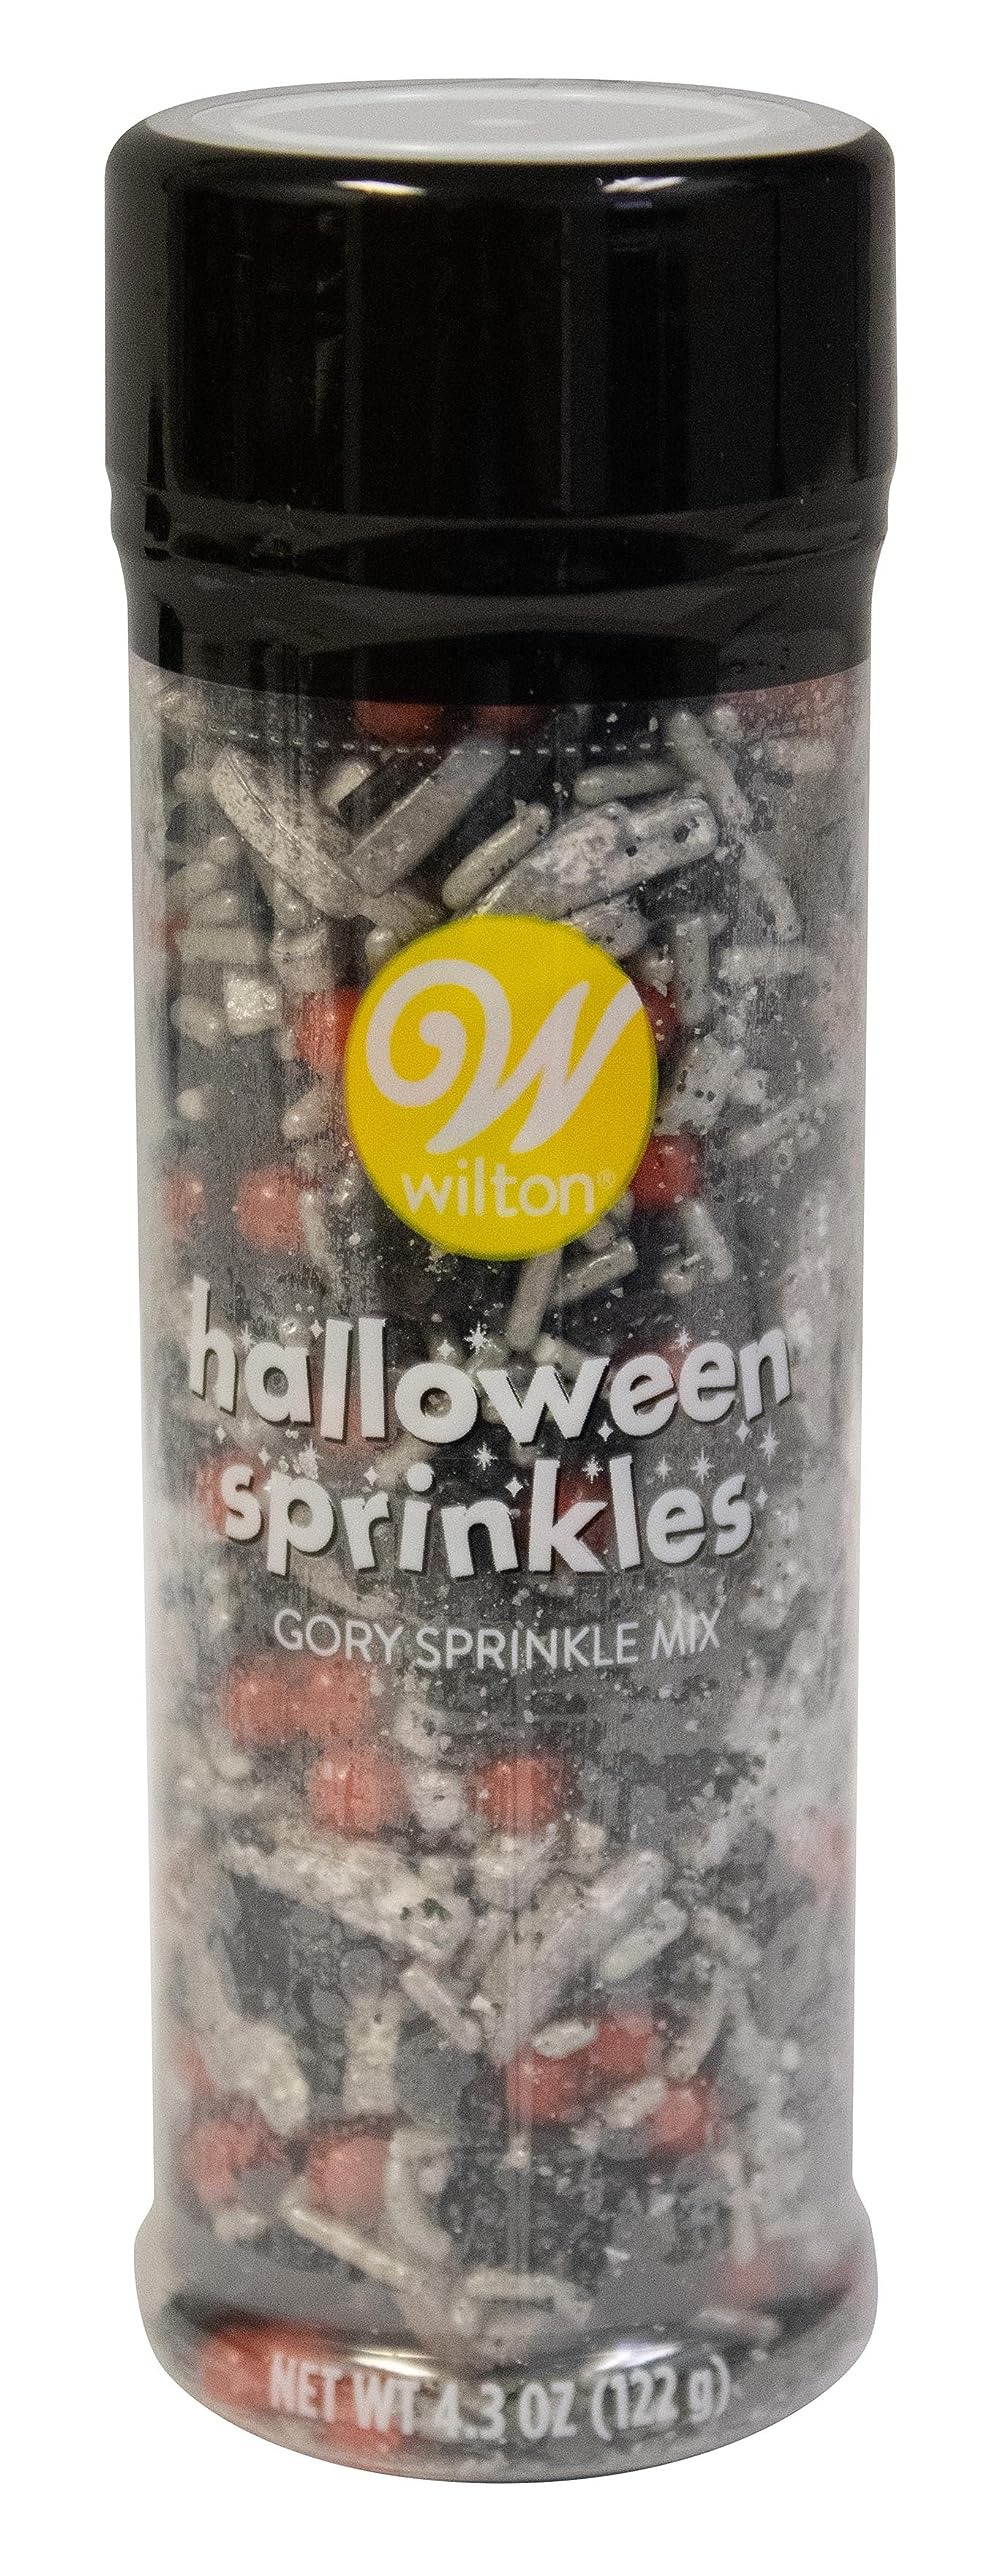
Item Name: Halloween Gory Sprinkle Mix, 4.3 oz.
Bullet Point: gorey design
Product Description: Top cakes, cookies, cupcakes and other treats with this sprinkle mix. Great for Halloween celebration, fall birthdays or showers and other festive occasions, these colorful sprinkles are a fun way to add color and texture to your desserts. This mix of sprinkles contains jimmies, medium nonpareils, metallic knives shaped, and skull shaped. Try them on a batch of Halloween cupcakes or cookies, or use them to top a spooktacular Halloween cake. This package contains one 4oz bottle of sprinkles. Imported.
Value: 4.0
Unit: Ounce

Price: 10